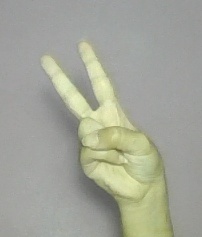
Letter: taa